Nicole Holness

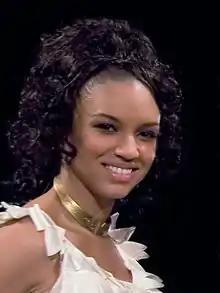
Holness on MTV Live in December 2008.

Nicole Holness (born April 13, 1984) is a Canadian television host and R&B singer. Between 2002 and 2005, she was part of the girl group X-Quisite alongside Melanie Fiona and Nirvana Savoury.